List of works by Sharaku

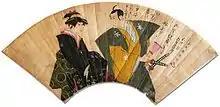

The "sensu" folding hand fan of Matsumoto Kōshiro IV as Kakogawa Honzō and Matsumoto Yonesaburō as Konami is in the collection of the Museum of Asian Art of Corfu.